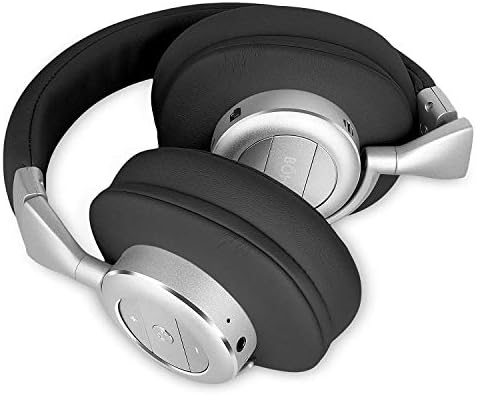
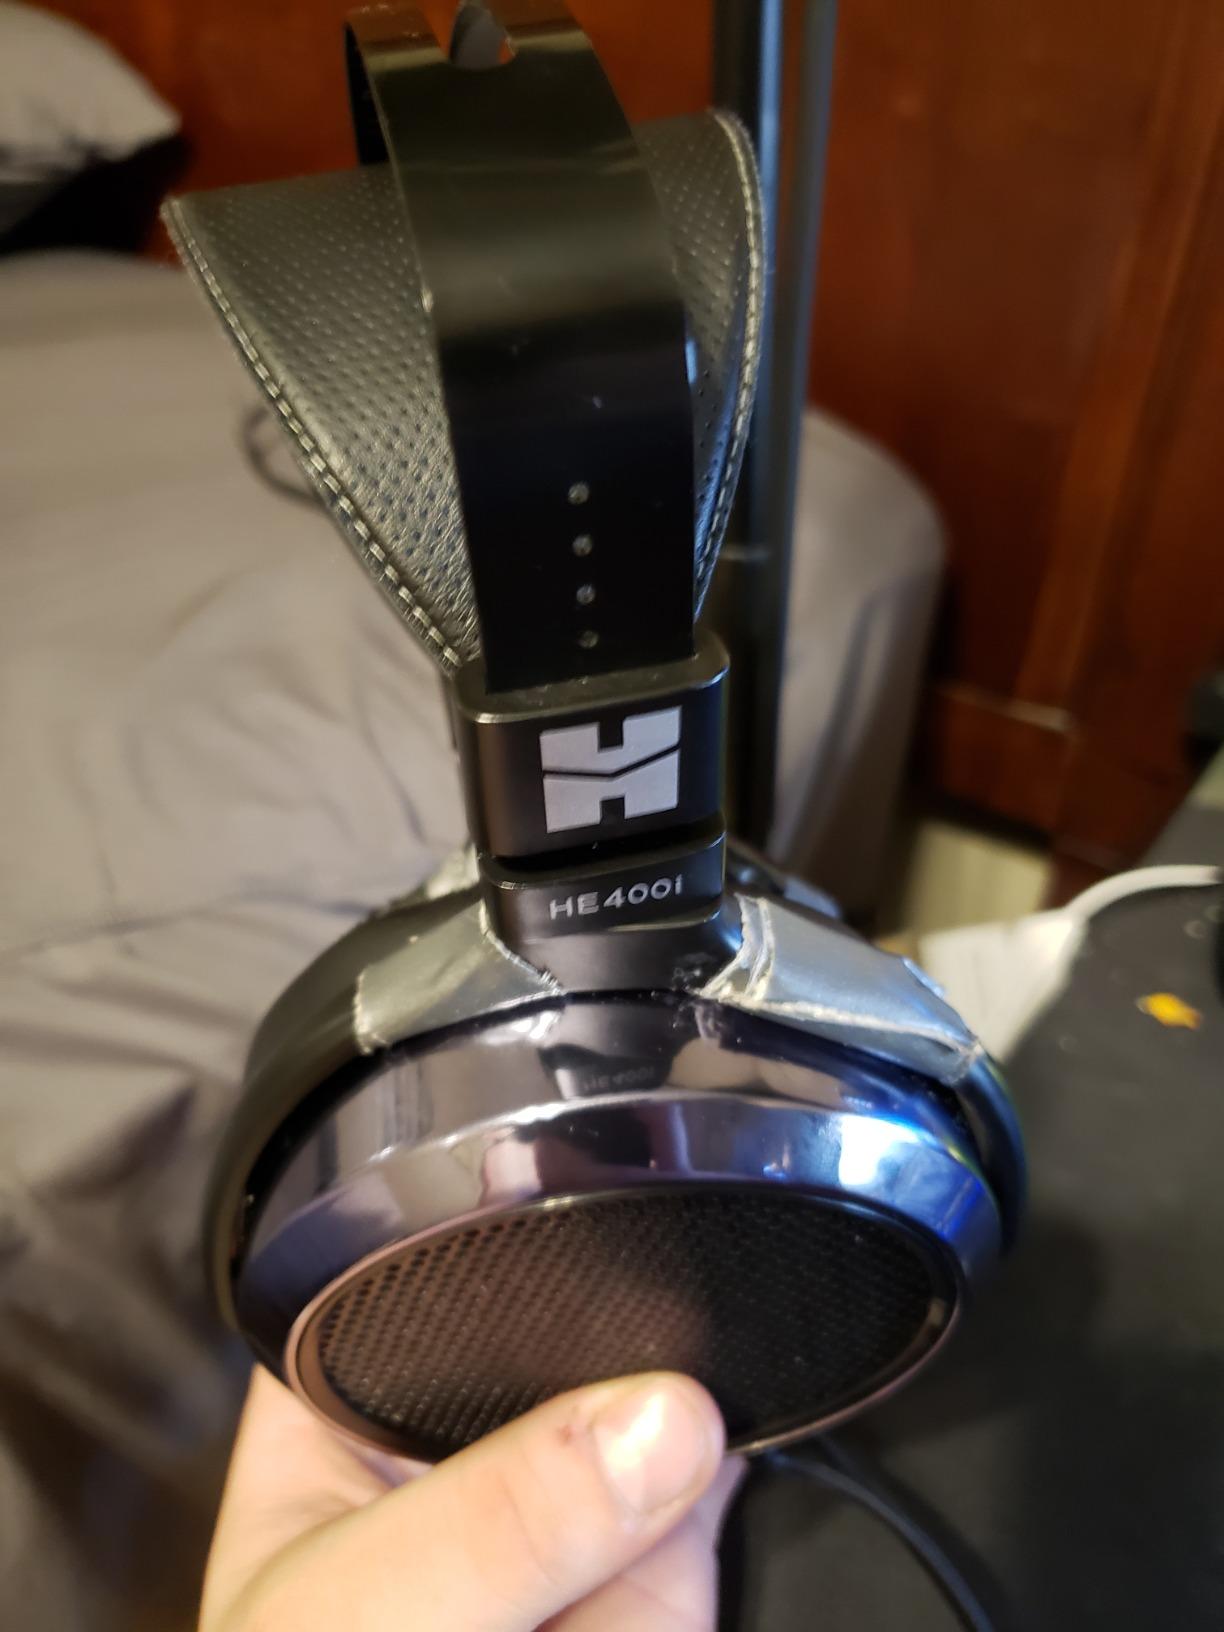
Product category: headphones
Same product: no